The Bedford Incident

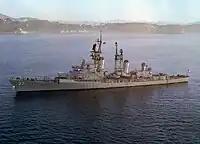
A "Farragut" class destroyer, the model for USS "Bedford"

The opening shots of the fictitious guided missile destroyer "USS Bedford" were not of a United States Navy "Farragut"-class destroyer but a British Type 15 frigate, , as the Department of Defense objected to how the Navy was portrayed in the screenplay and declined to cooperate with the film's production. Interior scenes were filmed in , another Type 15 frigate. The class's novel, forward-sloping bridge windows can be seen in some shots, as can British military equipment, such as a rack of Lee-Enfield rifles. The rest was filmed, and the film itself produced, at Shepperton Studios in the United Kingdom. There a large model of the "Bedford" was filmed in a tank. The vessel portraying a Soviet intelligence ship masquerading as a fishing trawler has the name ""Novo Sibursk"", written on the hull at the bow in the Latin alphabet (rather than the Russian language's Cyrillic alphabet), where "Novosibirsk" would have been a more accurate rendering even in the wrong alphabet.